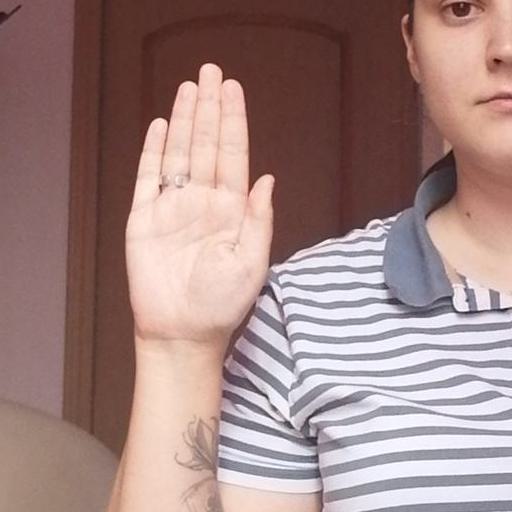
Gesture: stop